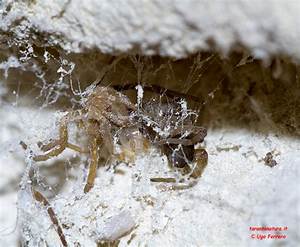
Label: spider